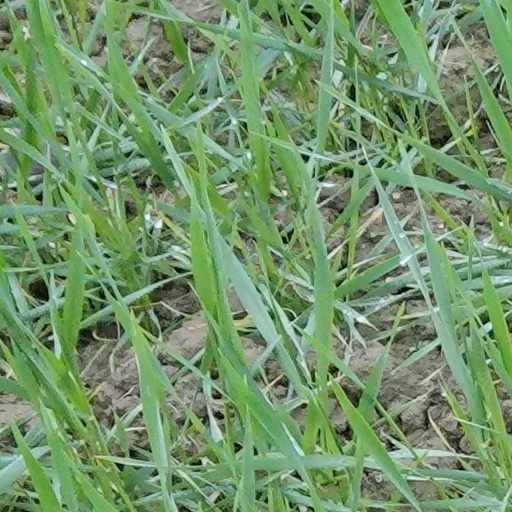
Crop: wheat